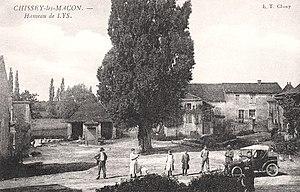
Chissey-lès-Mâcon, hameau de Lys.
Chissey-lès-Mâcon est une commune française située dans le département de Saône-et-Loire en région Bourgogne-Franche-Comté.